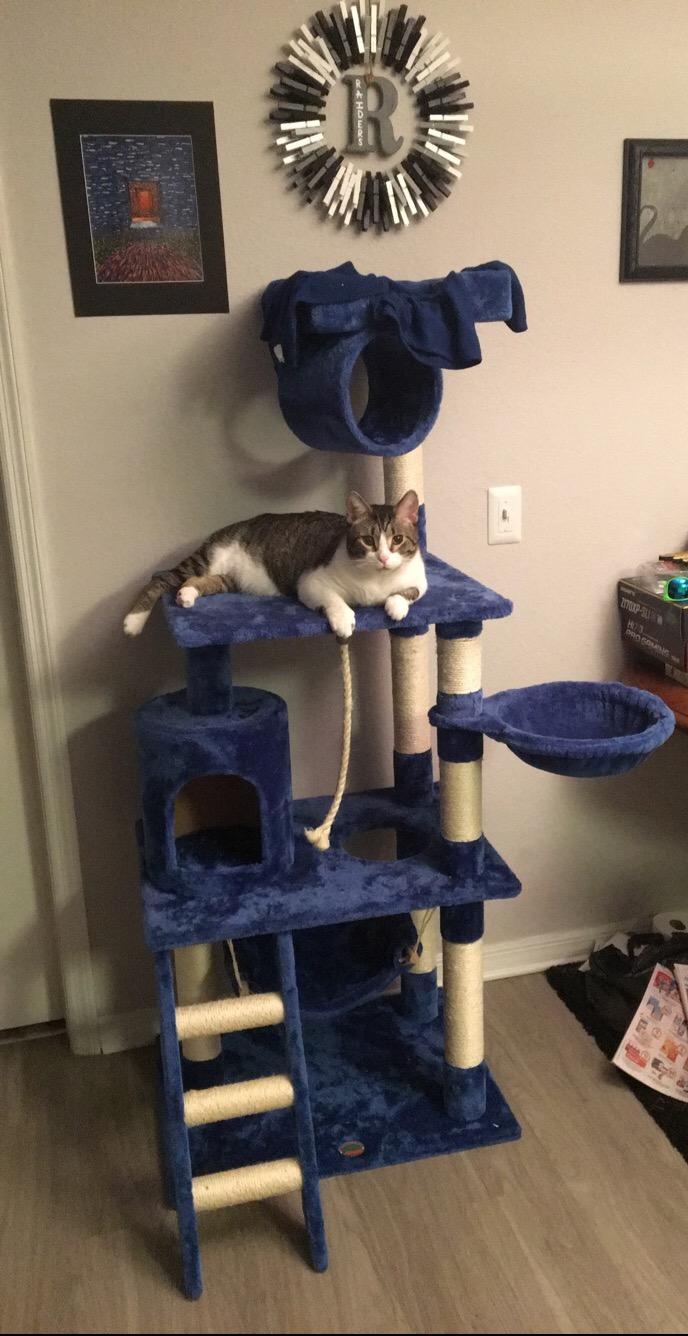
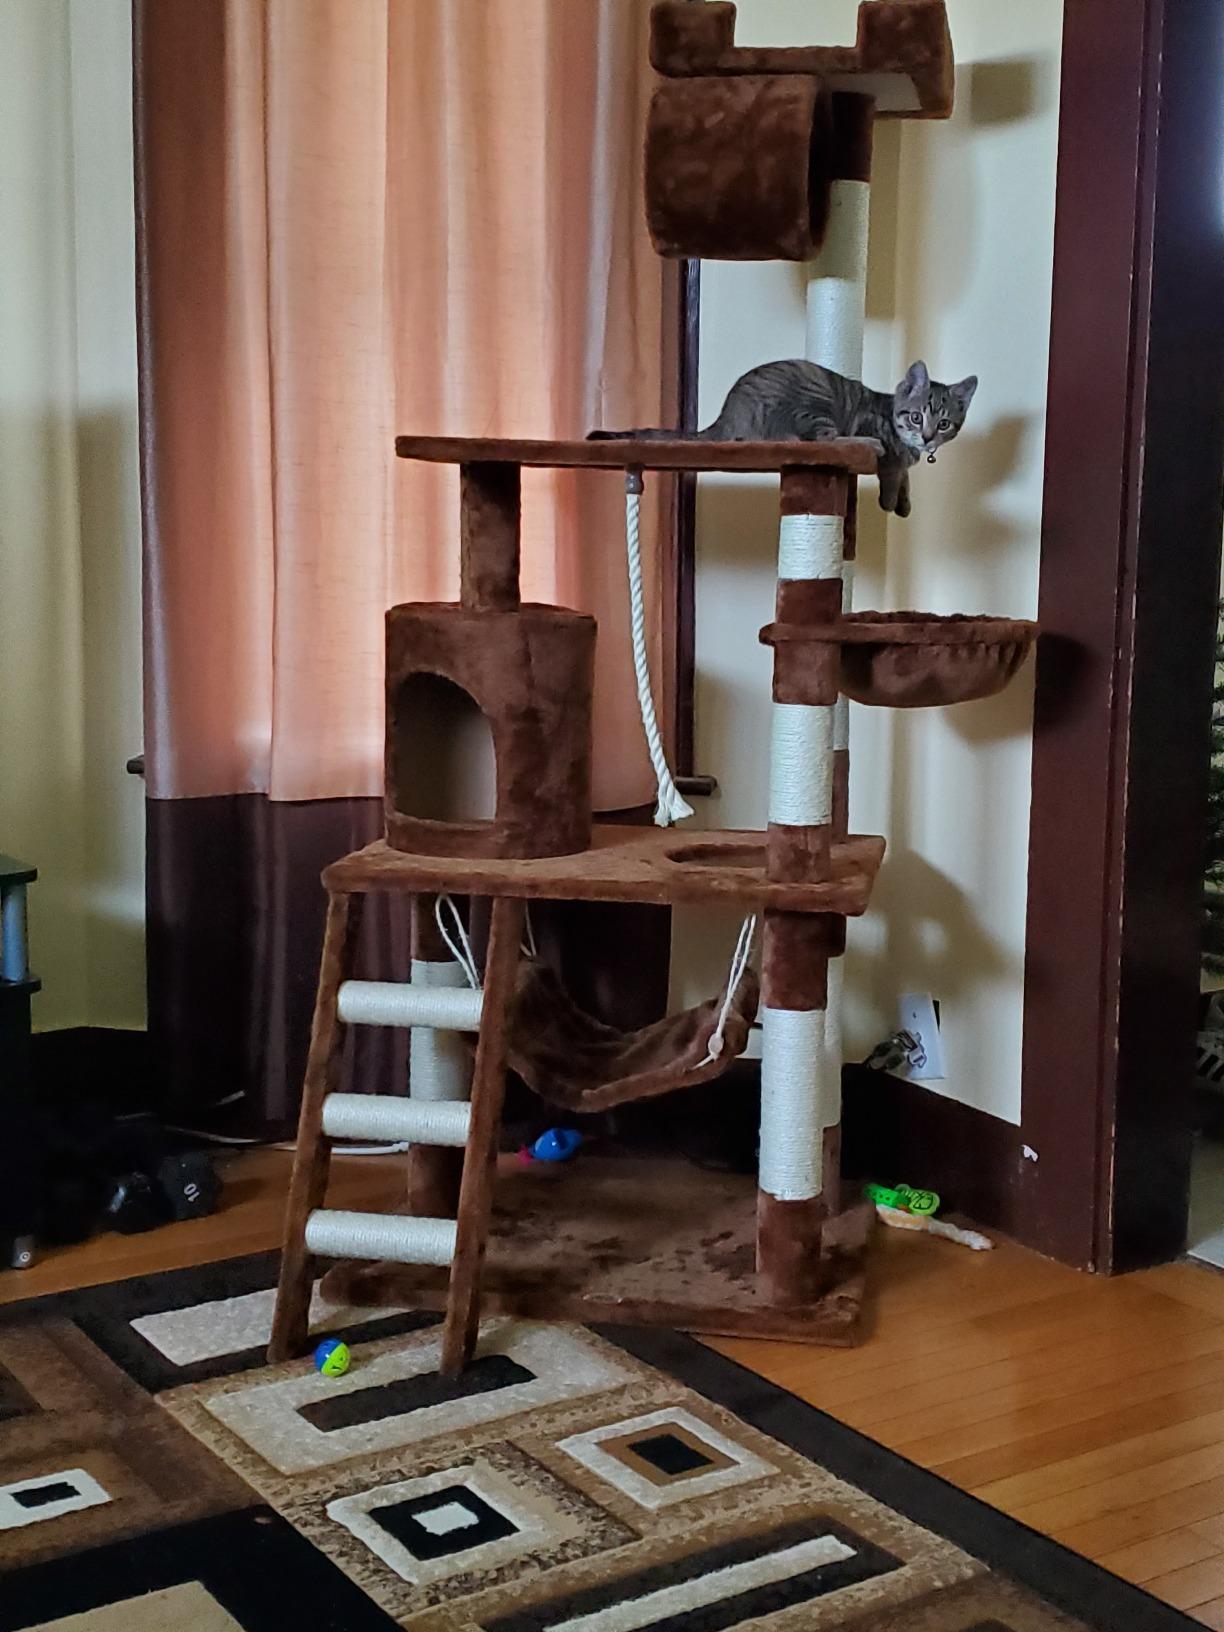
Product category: items_cat tree
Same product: no